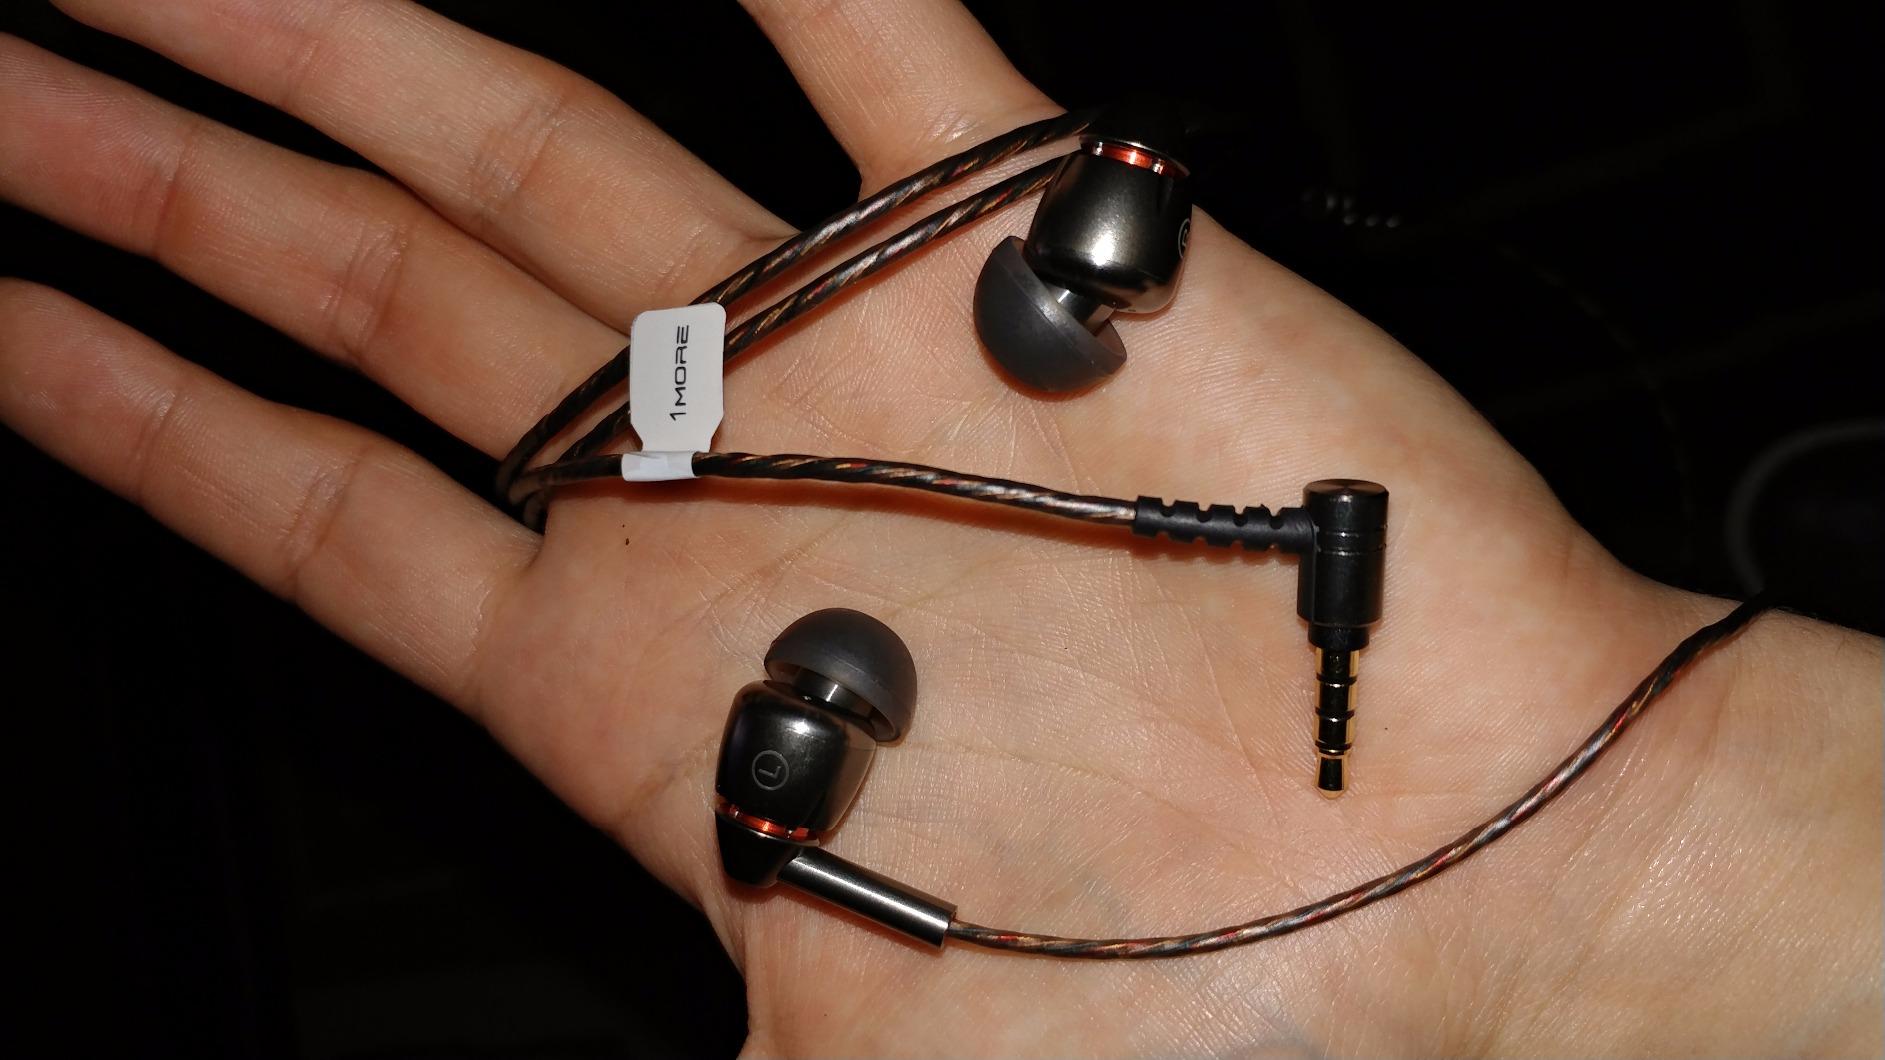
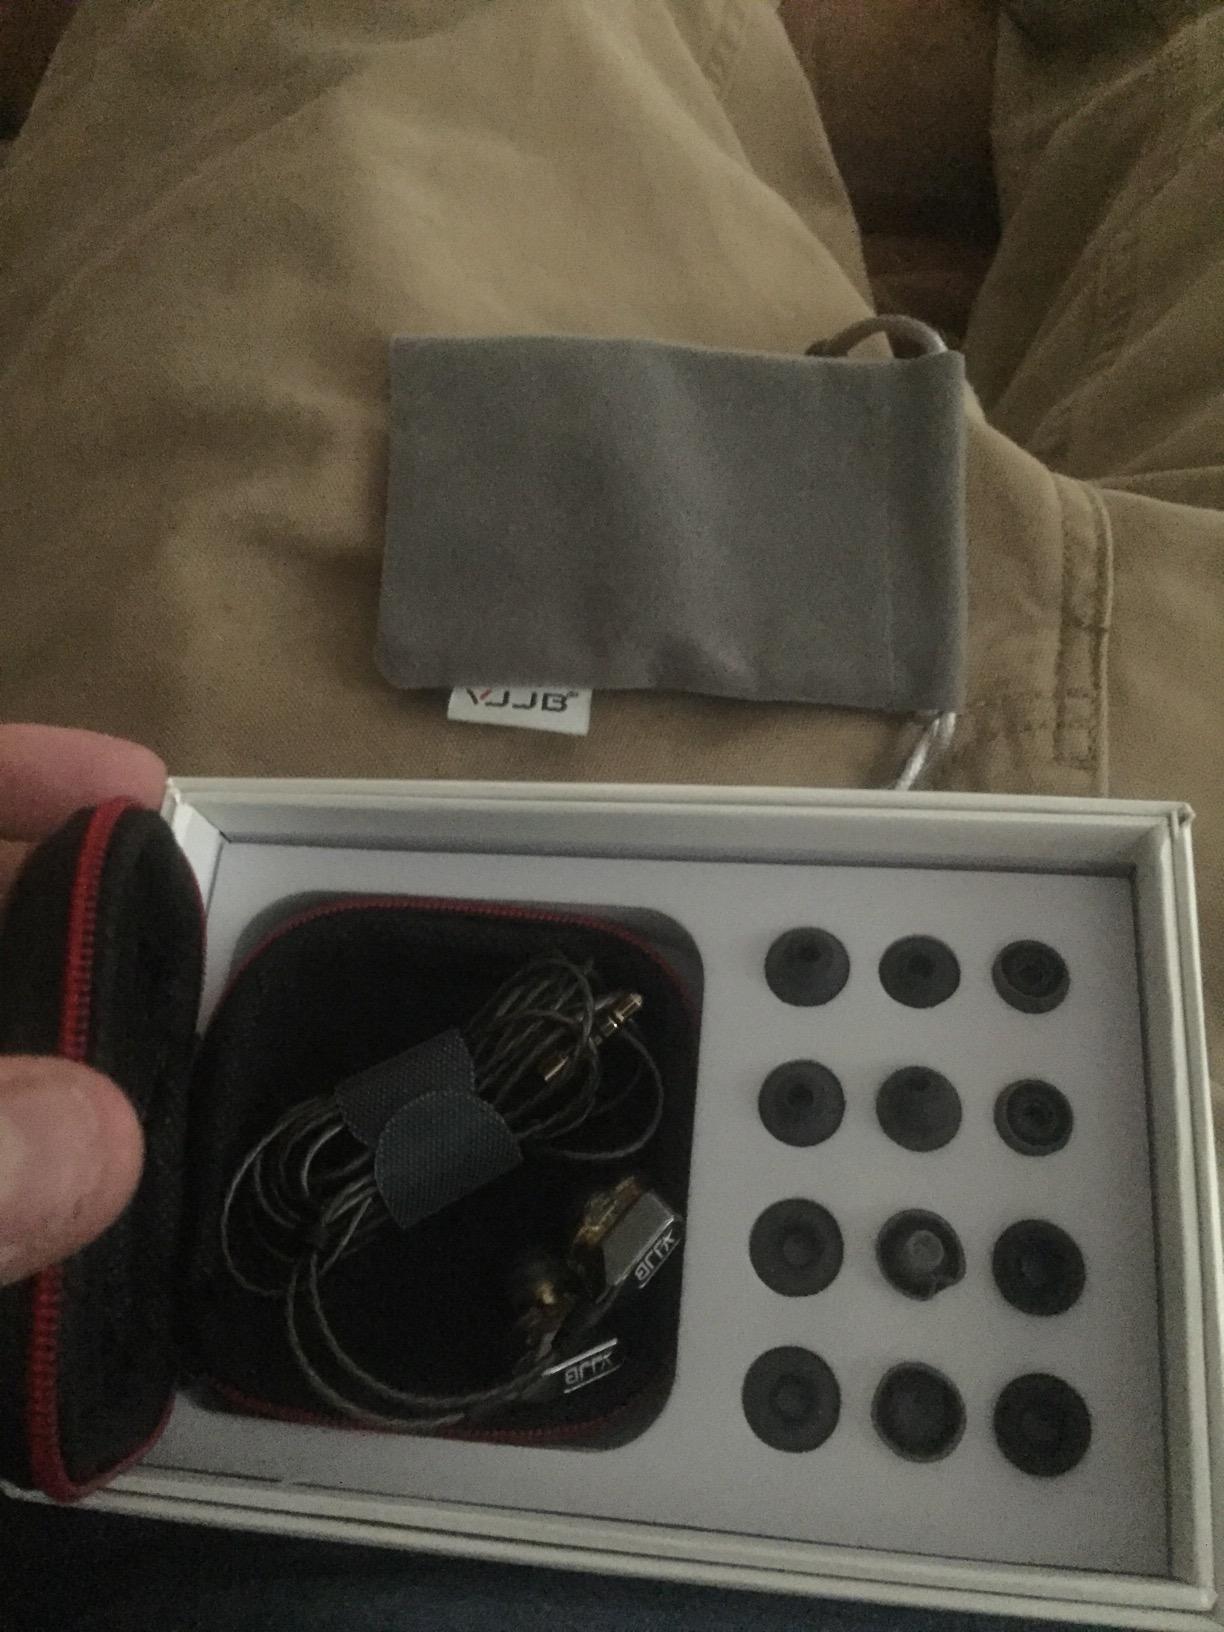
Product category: headphones
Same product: no